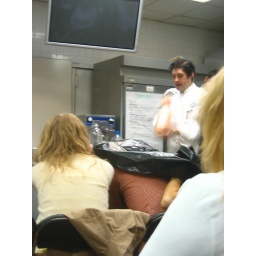
That was Johnny Iuzzini under the trashbag hoping the plastic bottle wouldn't explode.